Frances Richards (Canadian artist)

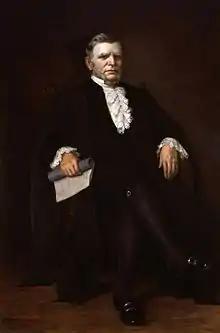

Richards was a close friend of the journalist and art critic Robbie Ross, who like Richards was a Canadian living in England. Ross was a close friend of Oscar Wilde, and was his literary executor.